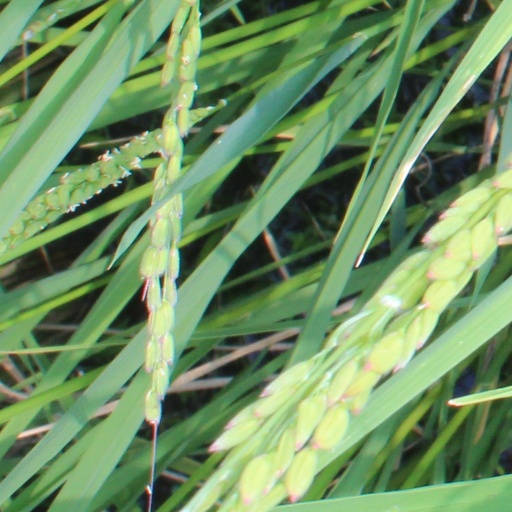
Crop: rice